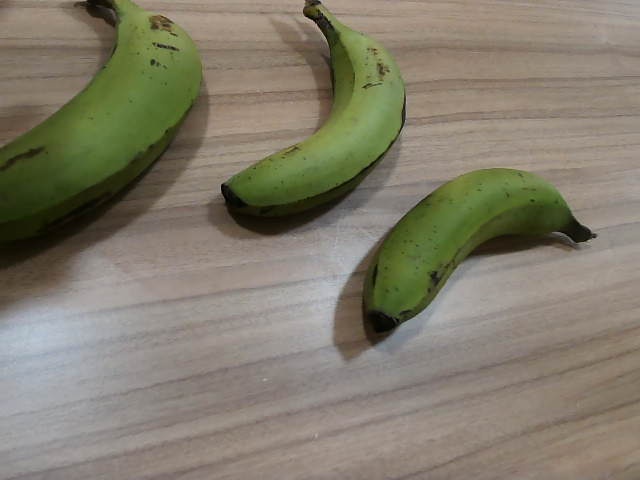
Label: Raw_Banana